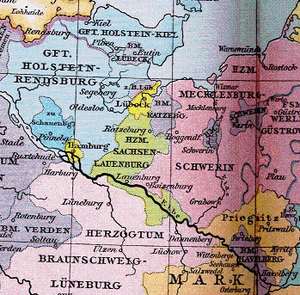
Le duché de Saxe-Lauenbourg est un État allemand du Saint-Empire romain germanique qui a existé de 1296 à 1876.
Le duché de Saxe-Lauenbourg était un État du Saint-Empire romain germanique qui émergea après la dissolution du duché de Saxe en 1296. Après l'extinction des ducs de la maison d'Ascanie en 1689, il est gouverné en union personnelle par les électeurs de Hanovre puis par les rois de Danemark. État de la Confédération germanique depuis 1815, le duché relève de la souveraineté du royaume de Prusse après la guerre des Duchés et la convention de Gastein en 1865.